Crystal Bernard

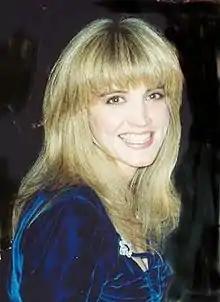
Bernard at the 1991 Emmy Awards

Bernard got her start in prime time television on the sitcom "Happy Days", playing K.C. Cunningham during season 10 (1982–83). Then, after various guest appearances on other series, she joined the cast of the resurrected, syndicated version of the sitcom "It's a Living", playing waitress Amy Tompkins. In 1989, she starred in a television pilot, "Chameleons", created by Glen A. Larson. She played Shelley, a self-proclaimed crazed heiress who discovers that her eccentric millionaire uncle Jason Carr has been murdered. She sets out on a quest to find the truth behind his murder.